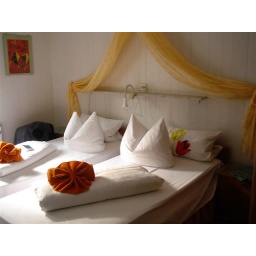
Our room in the Hotel Kranenturm, Bacharach, Germany. Love the duvets, but the pillows are like bags of popcorn!